Uzhhorod Orthodox Cathedral

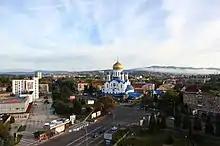
The Square of Cyril and Methodius

The Cathedral of Christ the Saviour is the principal Orthodox church in Transcarpathia. It dominates the Cyril and Methodius Square in the city of Uzhhorod.